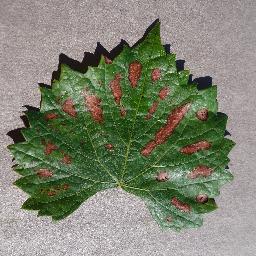
Label: Grape___Esca_(Black_Measles)